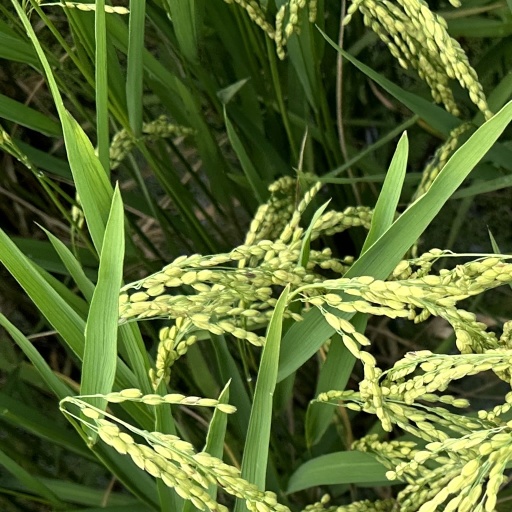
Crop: rice